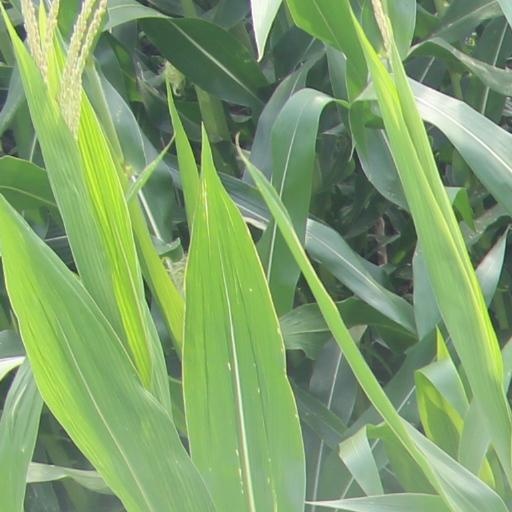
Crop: maize; corn